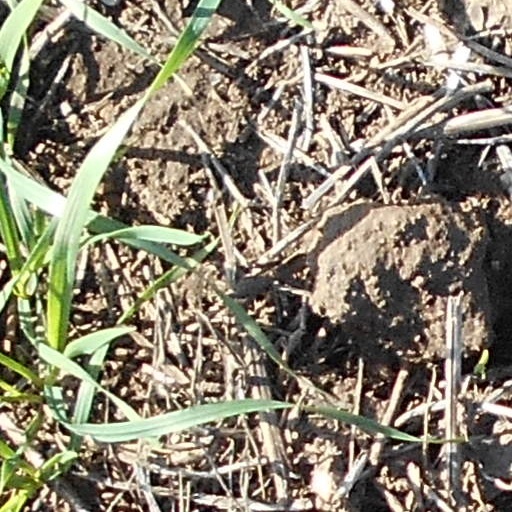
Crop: wheat